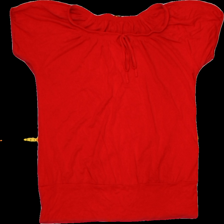
View: front
Type: Blouse
Category: Ladies
Brand: Cappuchini
Colors: Red
Material: 100%viscose
Pattern: Plain
Cut: C-collar, Loose
Size: M
Trend: No trend
Stains: No
Damage: 0
Price range: <50
Recommended usage: Export